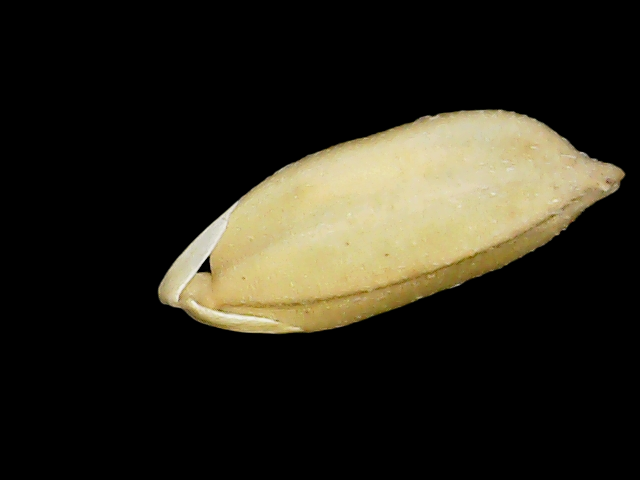
Rice variety: Binadhan08